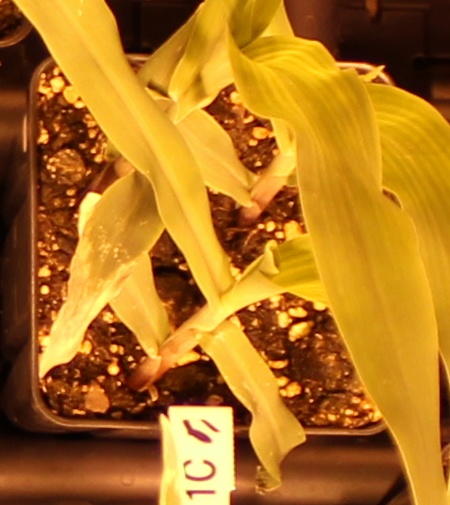
Label: Corn